Mariupol

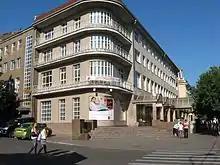
Urban architecture in central Mariupol

Mariupol has monuments to Vladimir Vysotsky, and in honour of the liberation of Donbass, the metallurgists, and others.